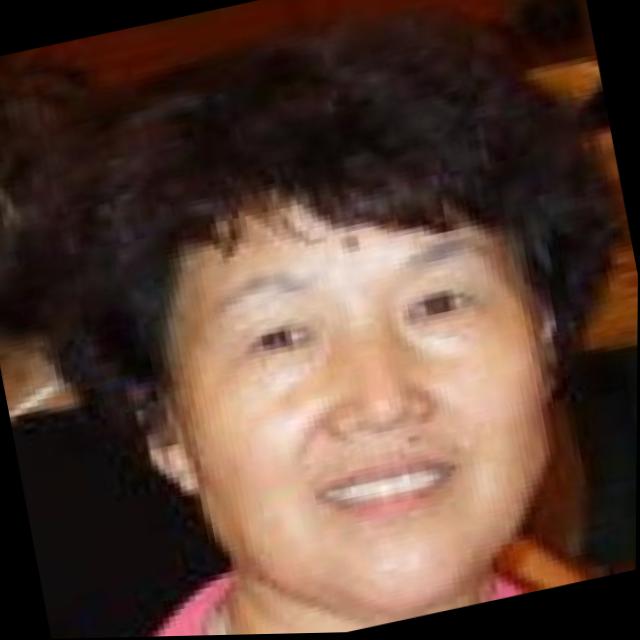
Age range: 45-64